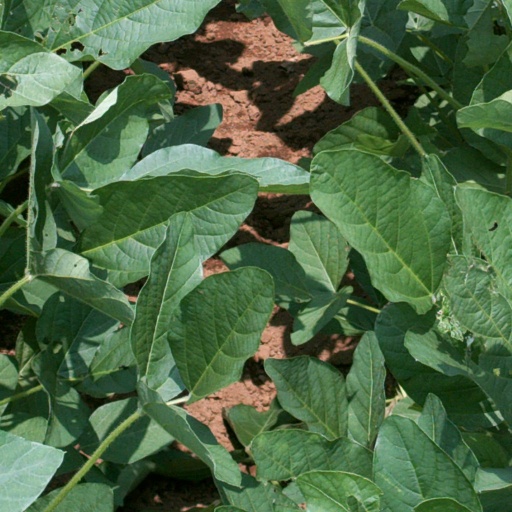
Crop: soybean